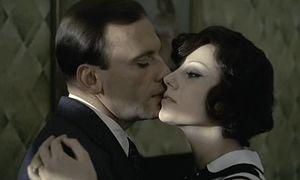
Le Conformiste est un film franco-germano-italien réalisé par Bernardo Bertolucci, sorti en 1970.